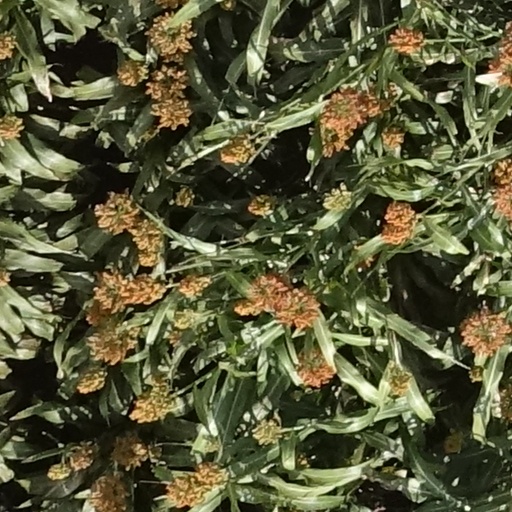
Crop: sorghum